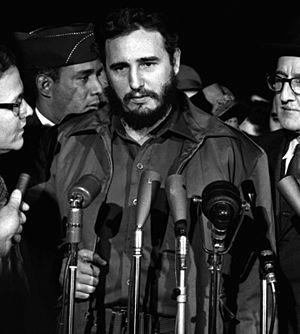
L’histoire de Cuba n'est connue de façon assez précise qu'à partir du début de la colonisation espagnole. Dans l'état actuel de nos connaissances, elle ne commence réellement qu'avec l'arrivée, le 27 octobre 1492, de Christophe Colomb, qui aperçoit l'île de Cuba et y débarque lors de son premier voyage et la revendique au nom de l'Espagne. Avant cela on parle de l'ère précolombienne. Cuba, la plus grande des îles des Caraïbes, est alors peuplée par les Taïnos et Ciboneys : elle intègre par la suite l'empire espagnol, sous l'égide du gouverneur de La Havane. En 1762 la ville est brièvement occupée par les Britanniques avant d'être échangée contre la Floride lors de la guerre de Sept Ans. Une série de rébellions, au XIXᵉ siècle manque de renverser le pouvoir colonial espagnol, mais accroît les tensions entre l'Espagne et les États-Unis, ce qui aboutit à la guerre hispano-américaine et conduit finalement à l'indépendance de Cuba en 1902.
Le 1ᵉʳ janvier est le premier jour de l'année du calendrier grégorien, et symbolise à ce titre le Big Bang, dans le calendrier cosmique de Carl Sagan. Il reste alors 364 jours avant la fin de l'année, 365 dans le cas d'une année bissextile.
Fidel Castro [fidɛl kastʁo], né le 13 août 1926 à Birán et mort le 25 novembre 2016 à La Havane, est un révolutionnaire et homme d'État cubain. Il dirige la République de Cuba, pendant 49 ans, comme Premier ministre de 1959 à 1976 et ensuite comme président du Conseil d'État et président du Conseil des ministres de 1976 à 2008. C’est son frère Raúl Castro qui lui succède.
Cet article présente une liste de personnalités mortes au cours de l'année 2016.
L'Histoire militaire de Cuba commence par la conquête espagnole de l'île et s'enchaîne par les batailles pour acquérir l'indépendance. Depuis la révolution de 1959 par Fidel Castro, Cuba a été impliquée dans des conflits importants de la Guerre froide en Afrique et en Amérique latine où elle a soutenu les gouvernements marxistes et les rebelles qui se sont opposés aux alliés des États-Unis.
L'histoire du communisme recouvre l'ensemble des évolutions de ce courant d'idées et, par extension, celle des mouvances et des régimes politiques qui s'en sont réclamés. Le communisme se développe principalement au XXᵉ siècle, dont il constitue l'une des principales forces politiques : à son apogée, durant la seconde moitié du siècle, un quart de l'humanité vit sous un régime communiste.
L'année 2016 est une année bissextile commençant un vendredi, c'est la 2016ᵉ année de notre ère, la 16ᵉ année du IIIᵉ millénaire et du XXIᵉ siècle et la 7ᵉ année de la décennie 2010-2019.